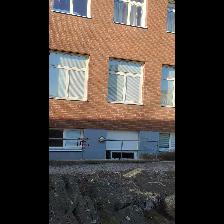
Label: NonHuman